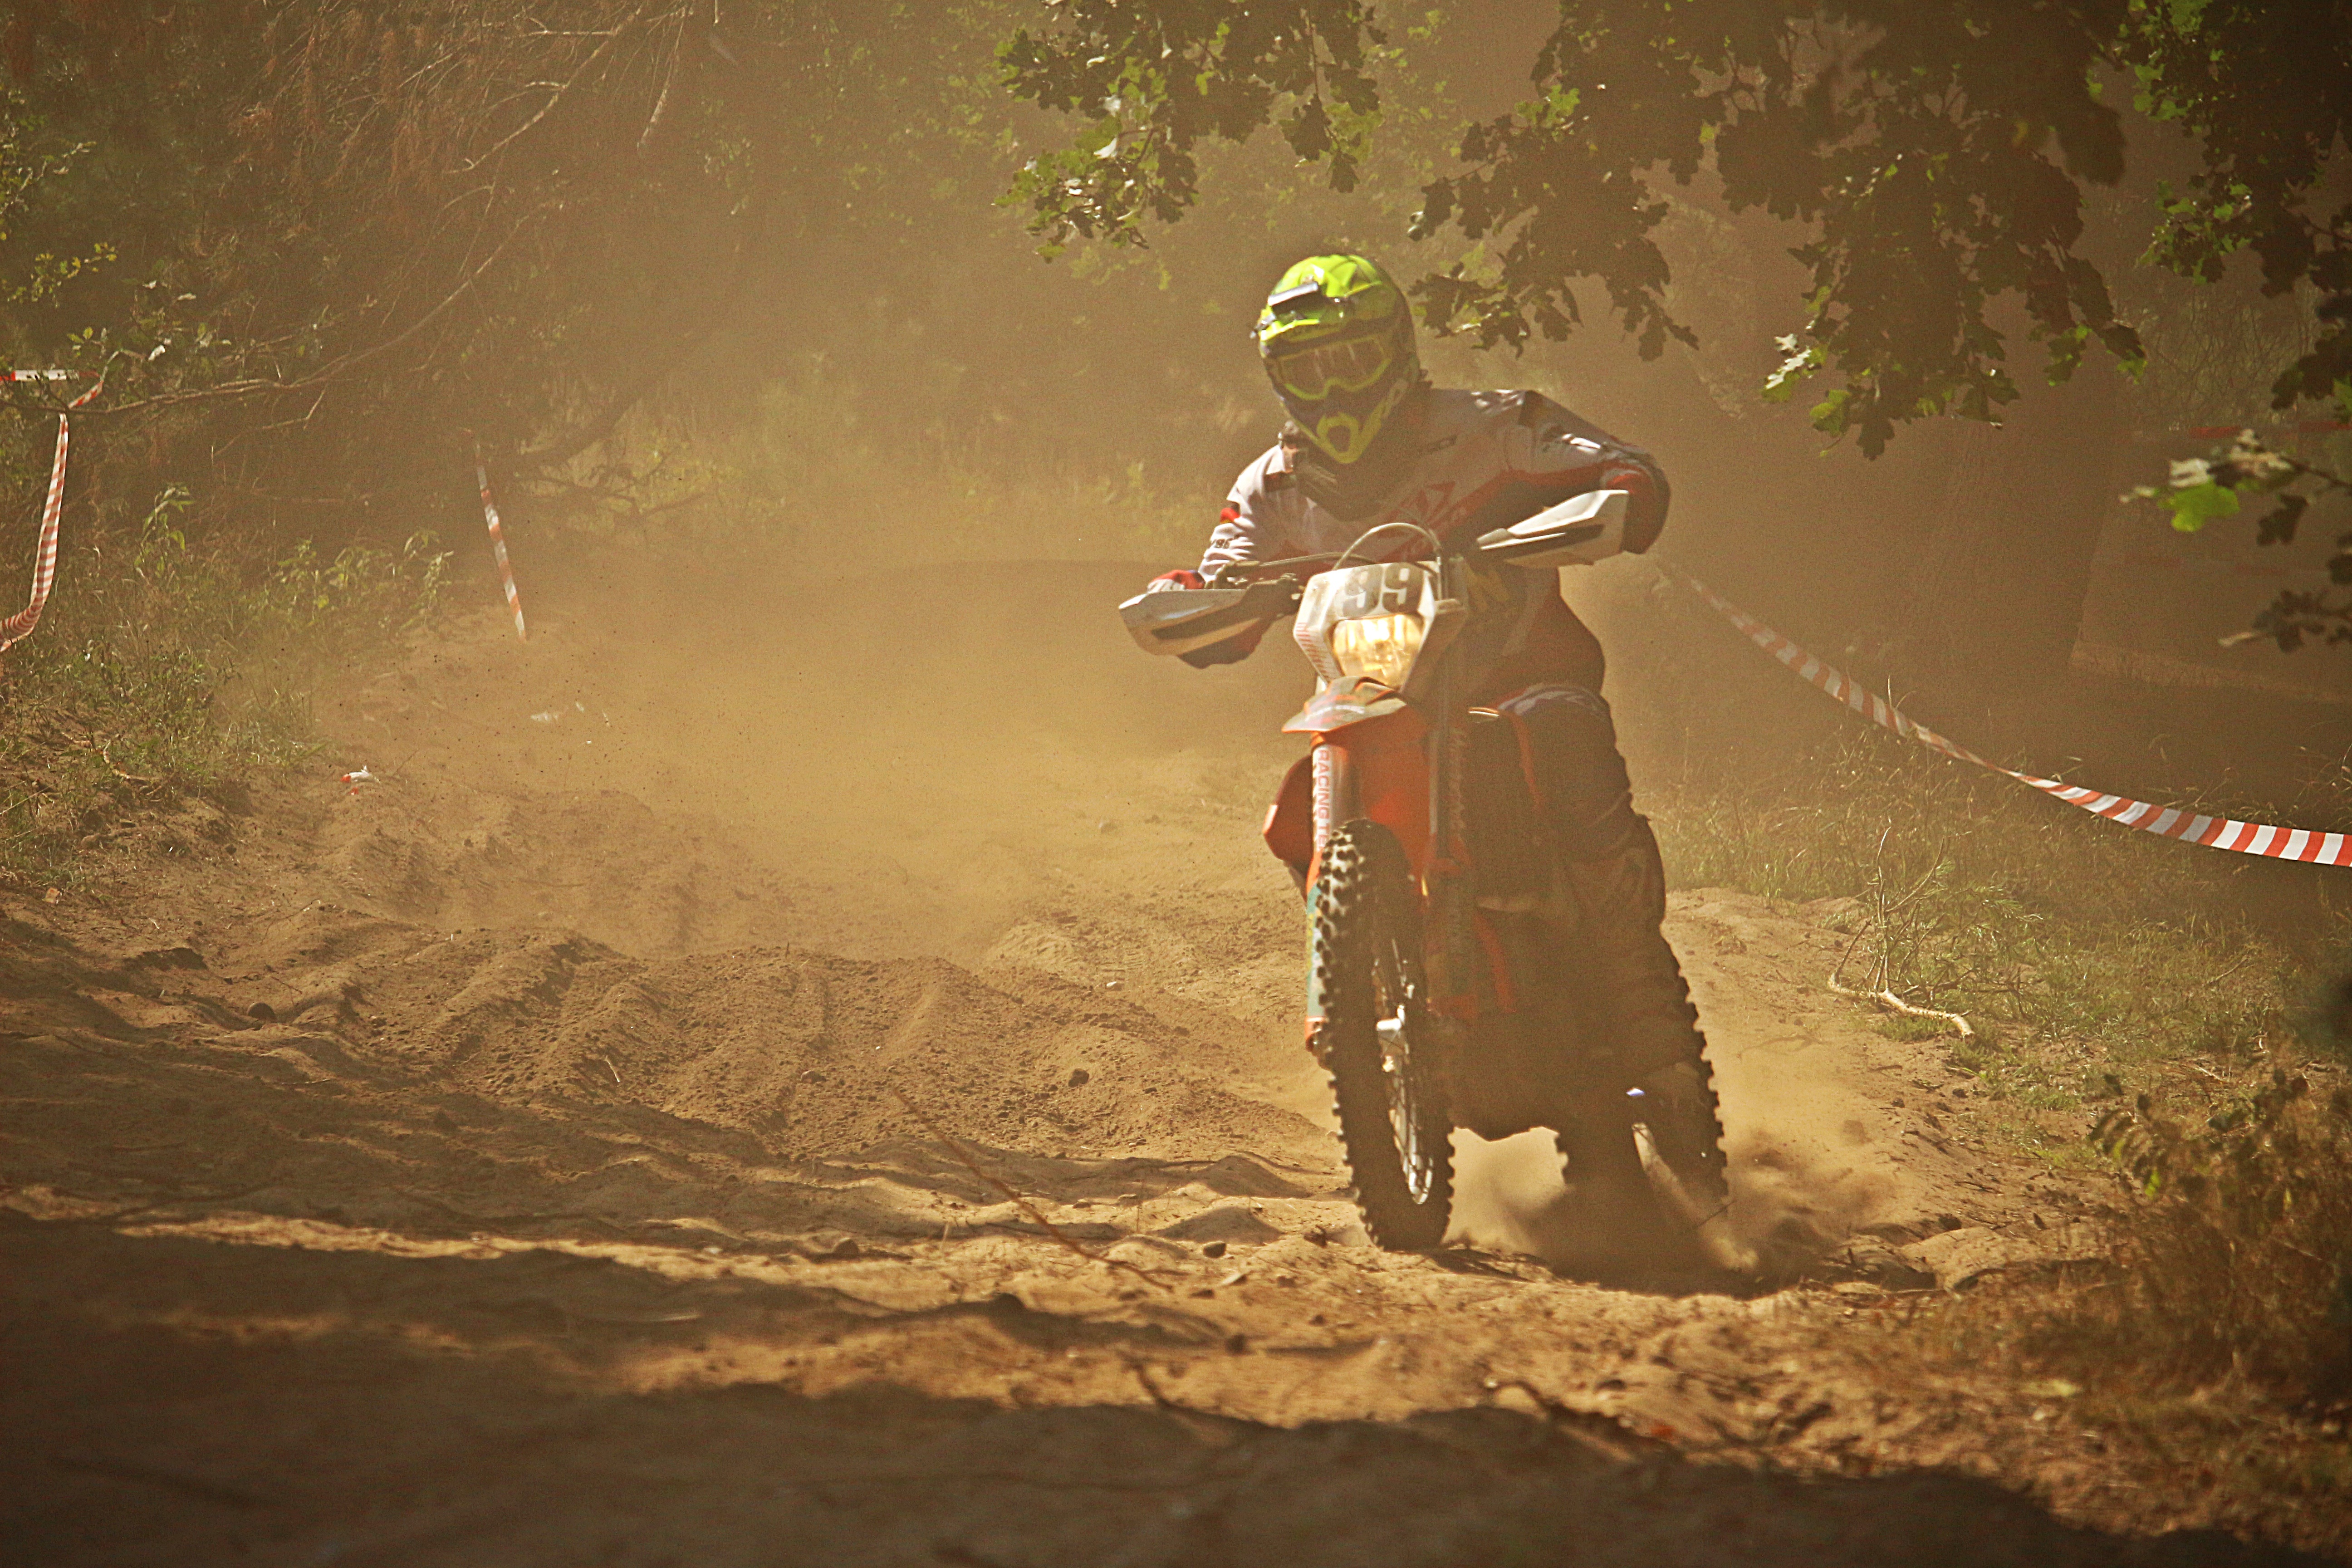
sand, motorcycle, motocross, soil, dust, cross, extreme sport, race, sports, racing, motorsport, screenshot, enduro, mountain biking, motocross ride, motorcycle sport, motorcycle racing